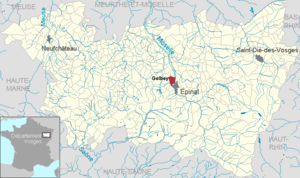
Golbey dans le département des Vosges, Lorraine, France